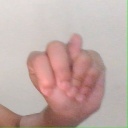
अक्षर: न